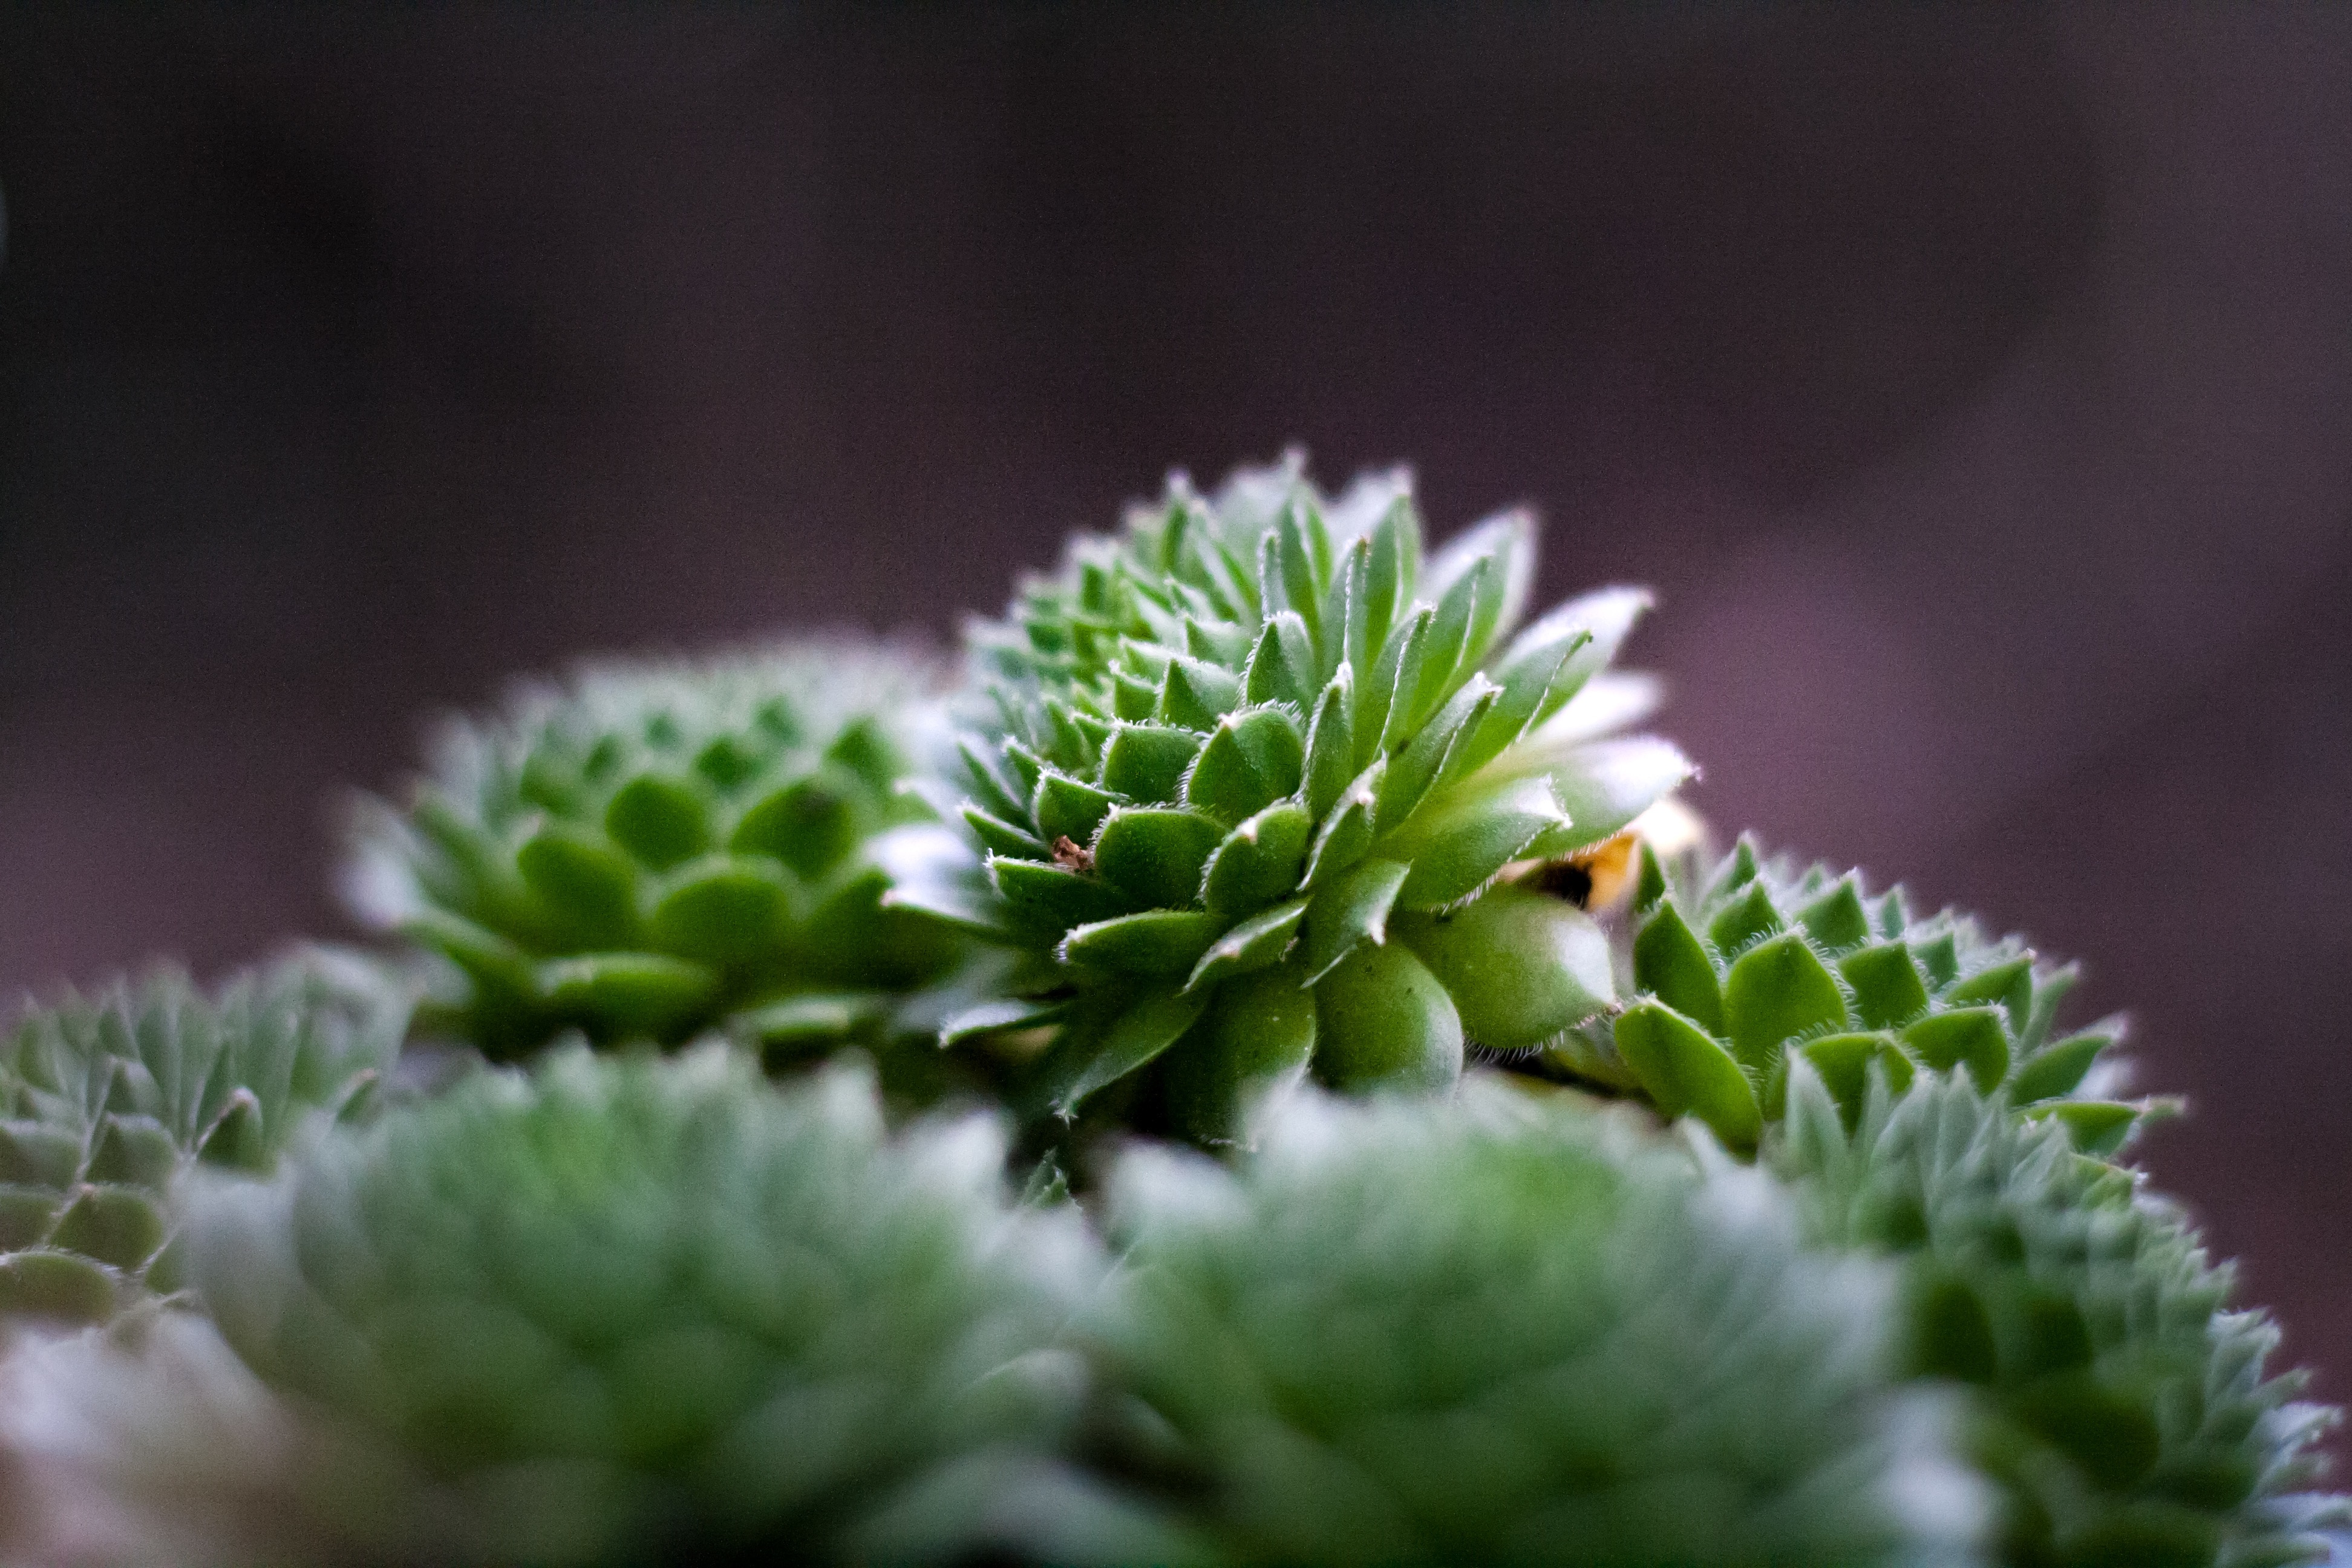
plant, flower, green, botany, flora, close up, thistle, macro photography, flowering plant, daisy family, plant stem, land plant, thorns spines and prickles